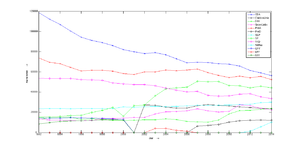
Cet article concerne la politique aux Pays-Bas. Les institutions politiques néerlandaises, alimentées par de multiples partis politiques, reposent sur la Constitution des Pays-Bas. Les Pays-Bas sont une monarchie constitutionnelle depuis 1815, une république entre 1581 et 1806 et occupés par la France de 1806 à 1815.